Agriotes obscurus

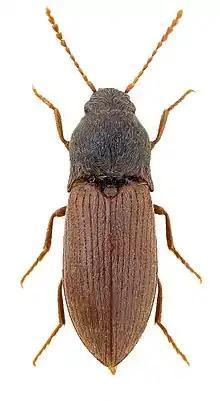
"Agriotes obscurus"

Linneaus gave "Europe" as habitat when he described "Elater obscurus", the basionym of "Agriotes obscurus". The type localities given for three other species which are now regarded as synonyms of this species (see the taxobox above) are: Denmark, Germany and Europe. "A. obscurus" is native to Europe and to parts of Asia. It is most common in central Europe like France, regions in and around the Alps, the U.K., Germany, Poland, Scandinavia and the Baltic states. In Europe, the total distribution range extends from parts of Spain and Italy in the south-west to the U.K., Norway and Finland in the north, to Ukraine and western Russia in the east and to Serbia, Montenegro, Bulgaria and Romania in the south-east. In Asia, it is found in some northern and central parts including Armenia, Azerbaijan, northern Kazakhstan, parts of Siberia, northern Mongolia, northern China and Korea.